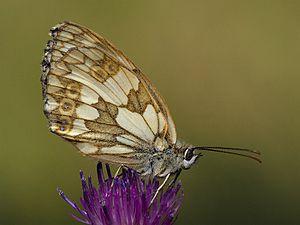
Le Demi-deuil, est une espèce de lépidoptères appartenant à la famille des Nymphalidae, à la sous-famille des Satyrinae, à la tribu des Satyrini et au genre Melanargia.